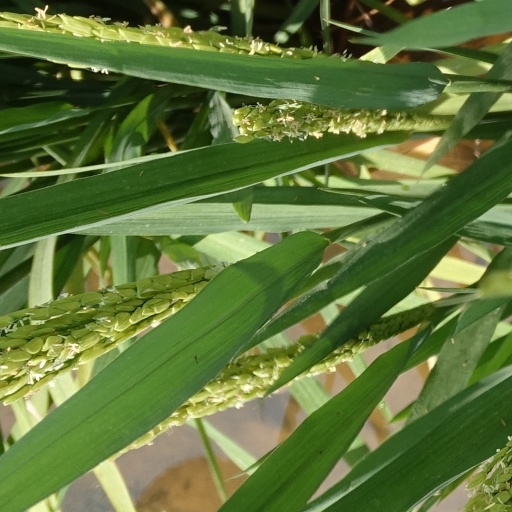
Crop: rice